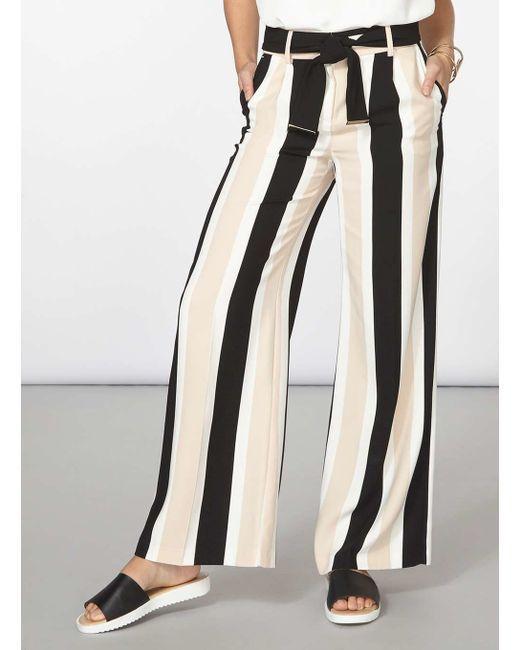
Damen Palazzo lässige Hose mit weitem Bein